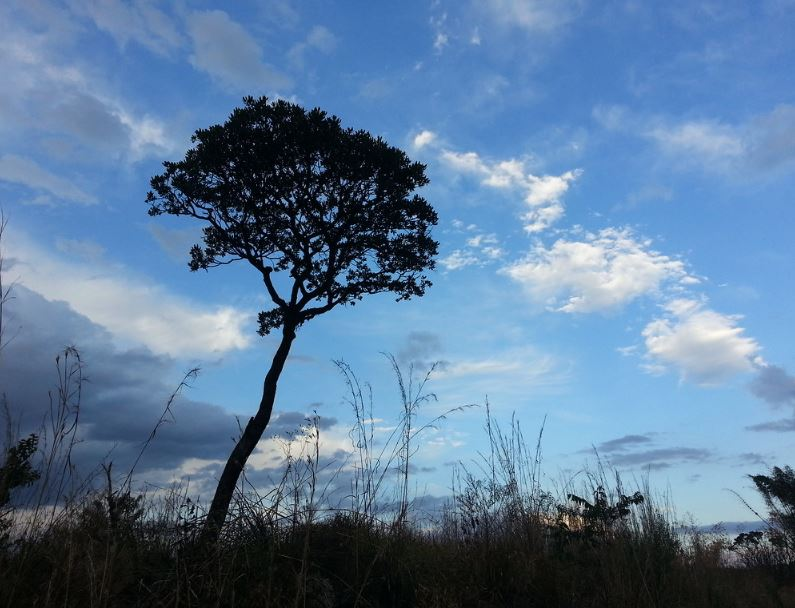
Fire: no
Smoke: no